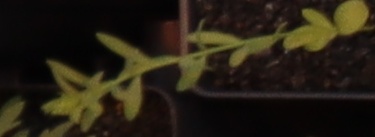
Label: Flax